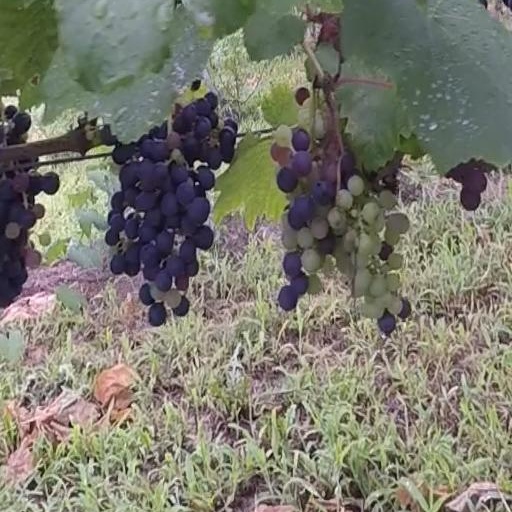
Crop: grape